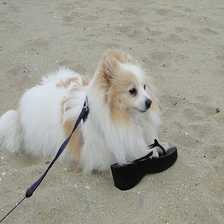
Species: dog
Breed: pomeranian